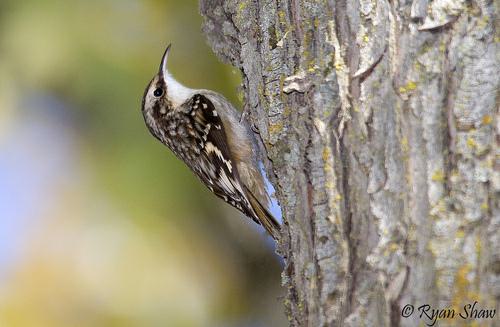
A photo of a brown creeper